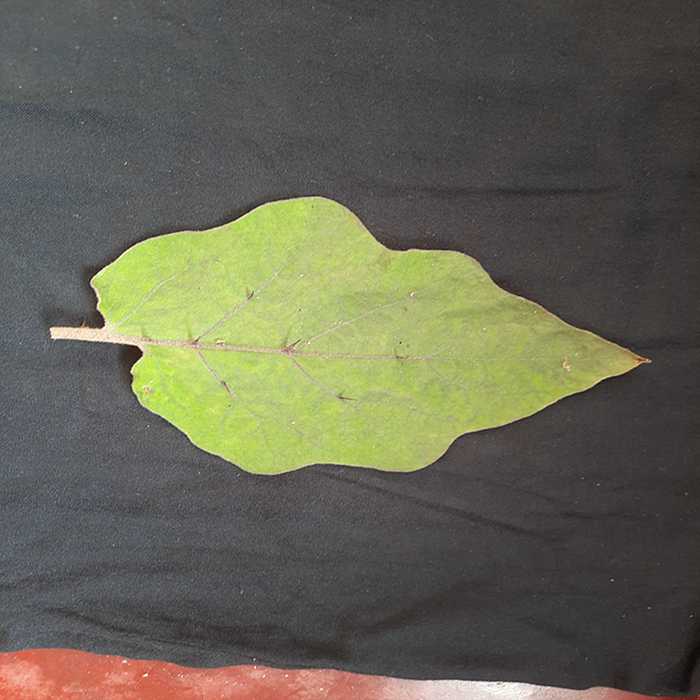
Plant: Eggplant
Label: Eggplant fresh leaf